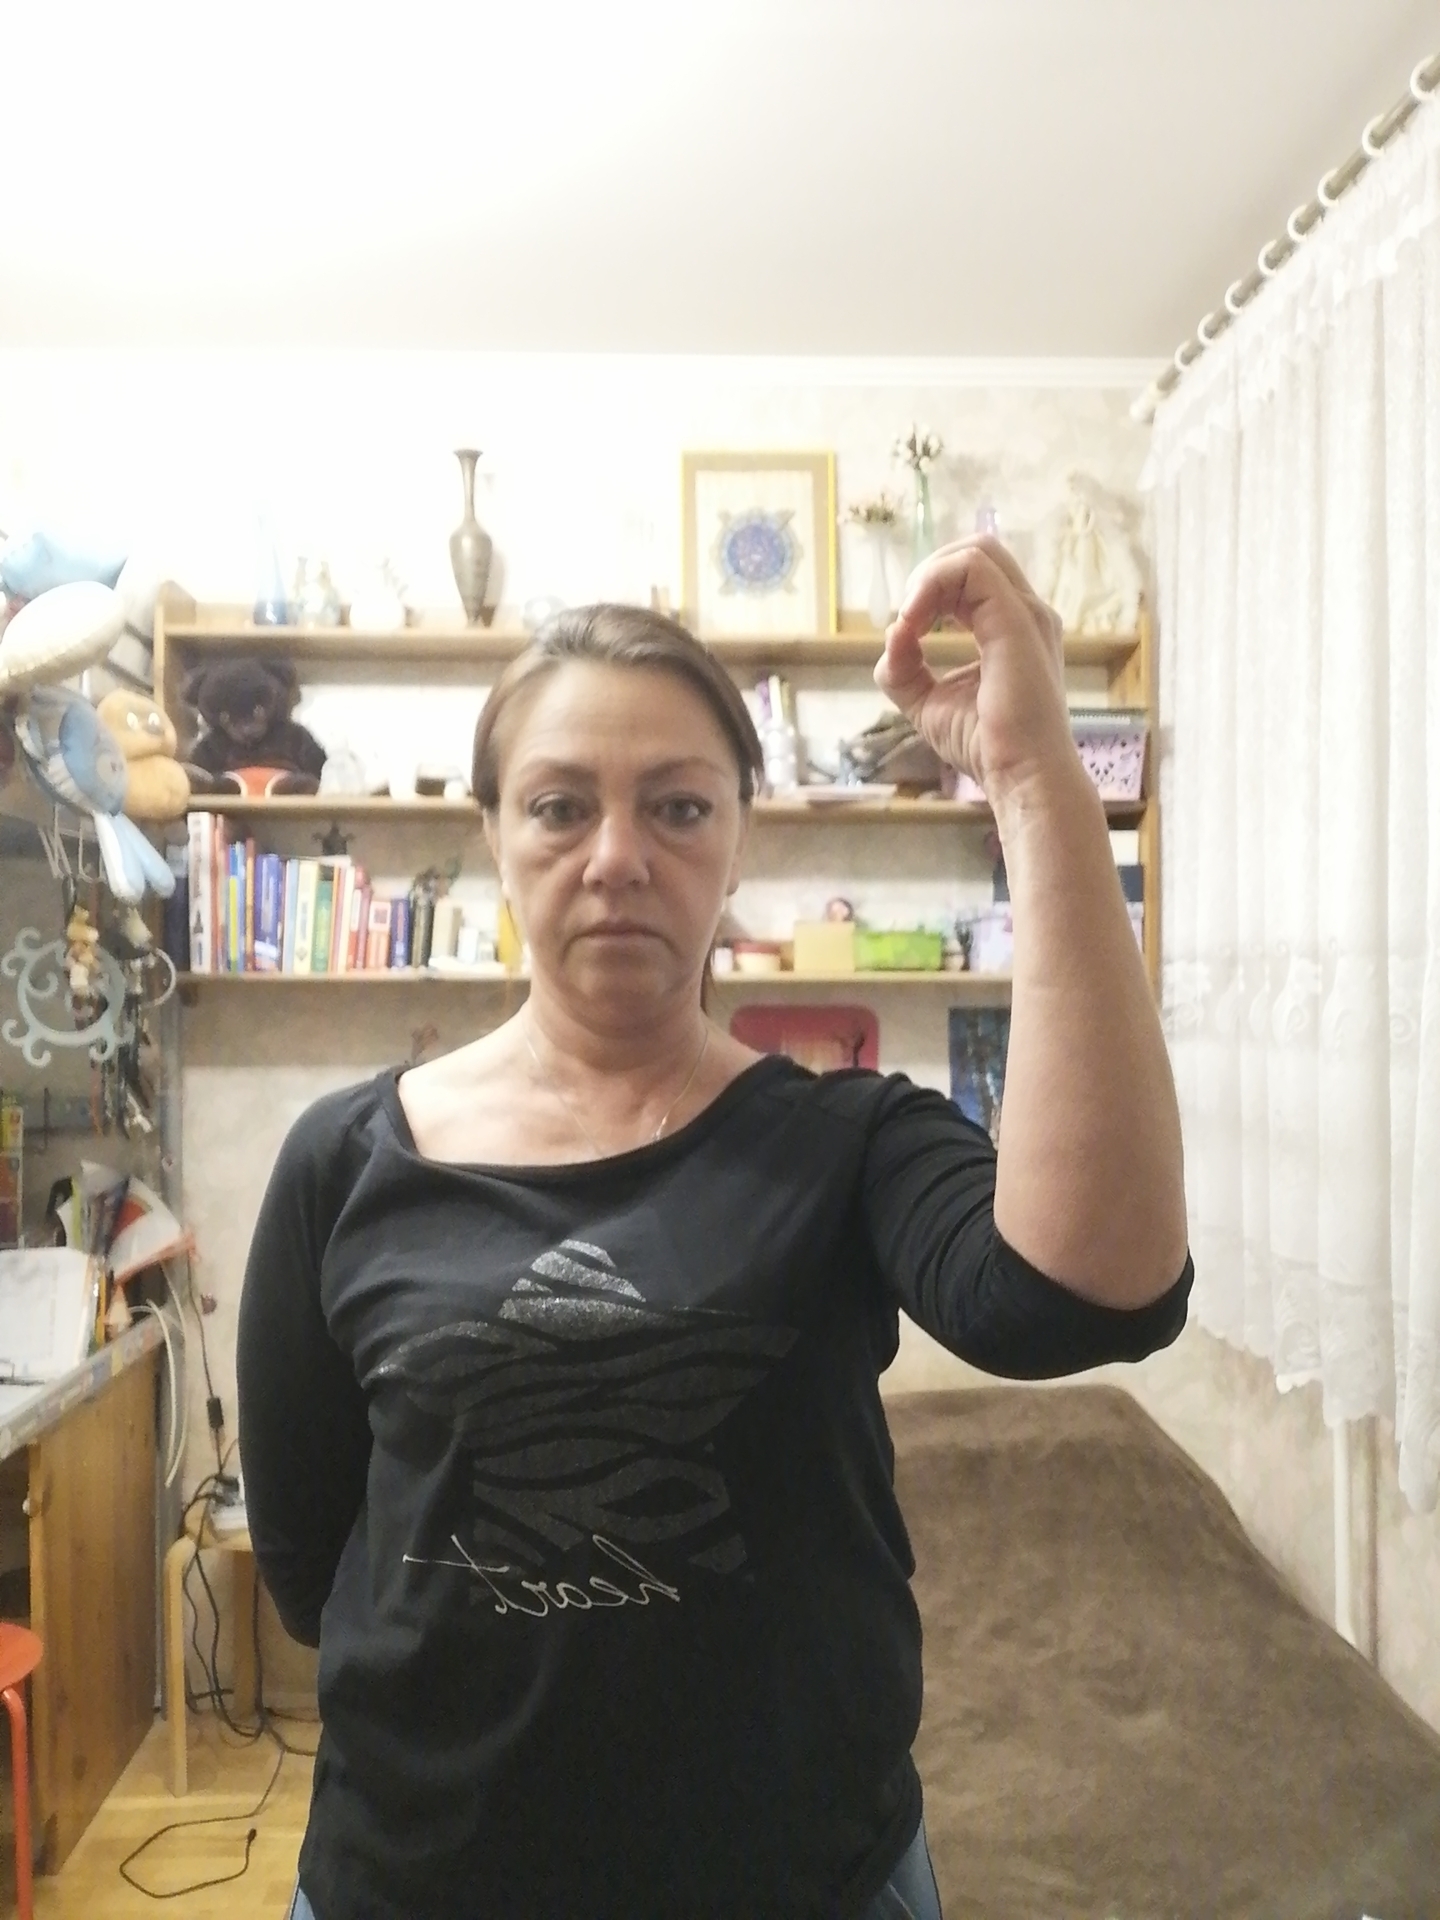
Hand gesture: grip